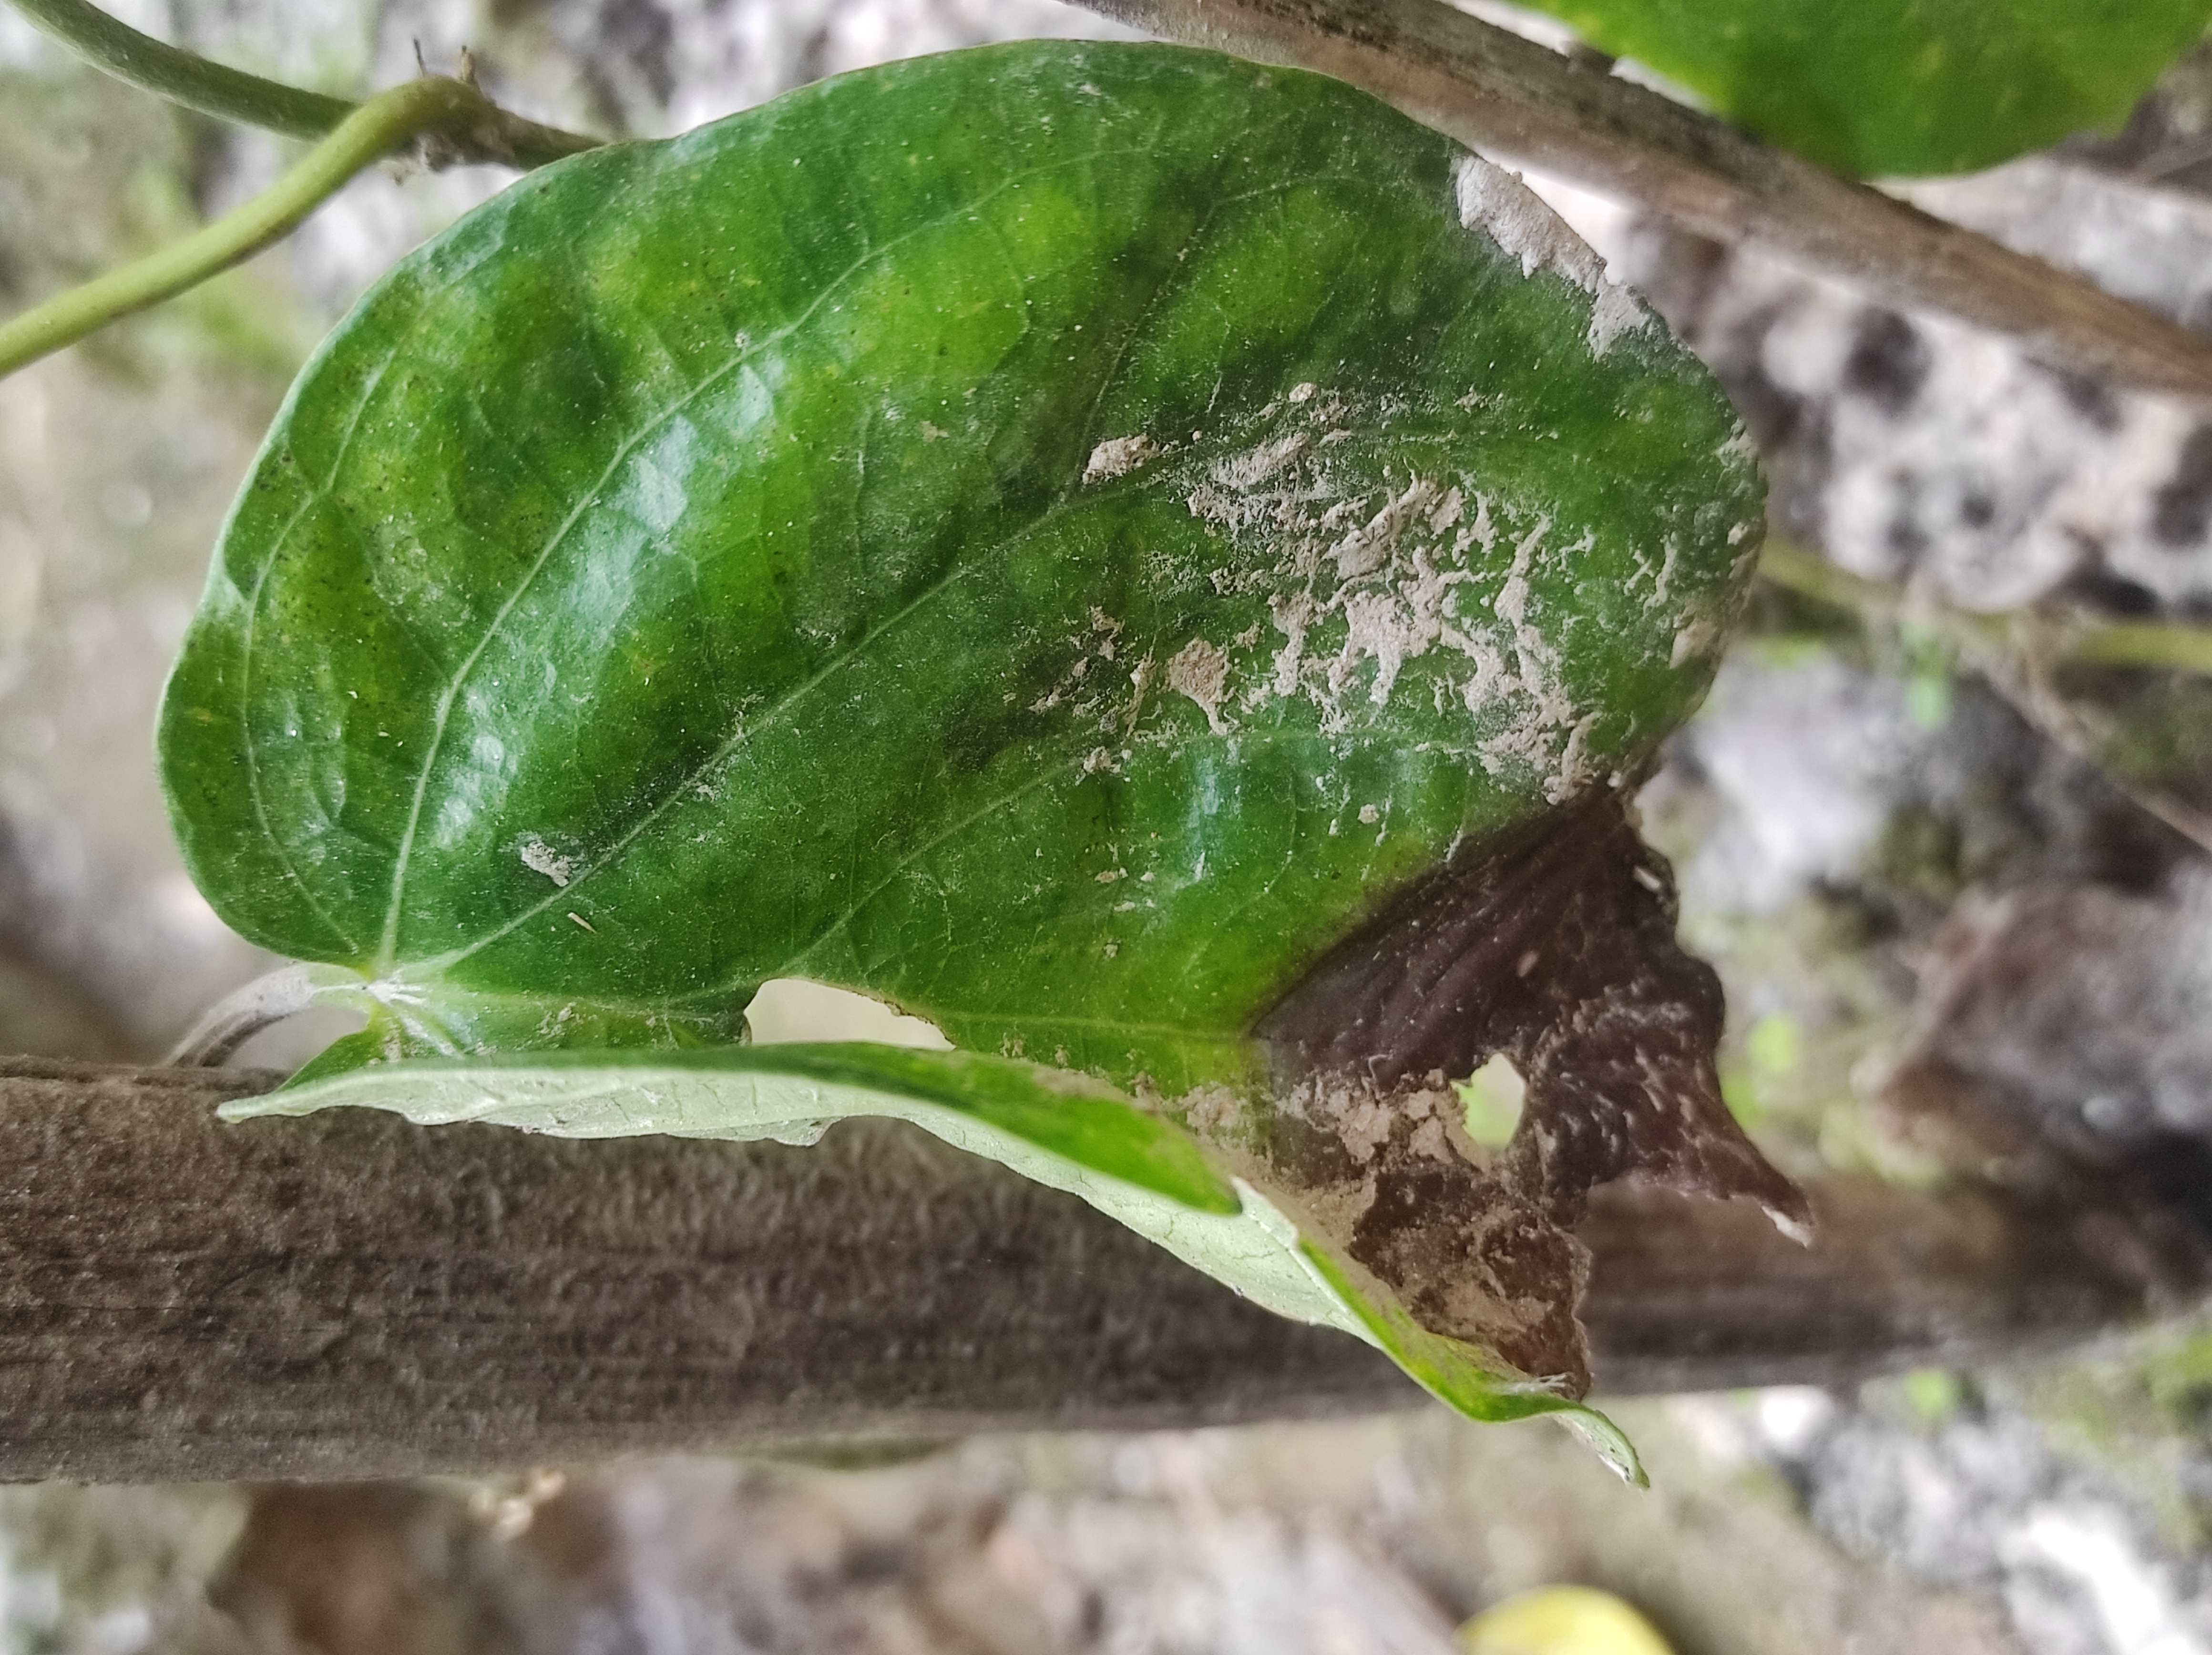
Label: Fungal_Brown_Spot_Disease